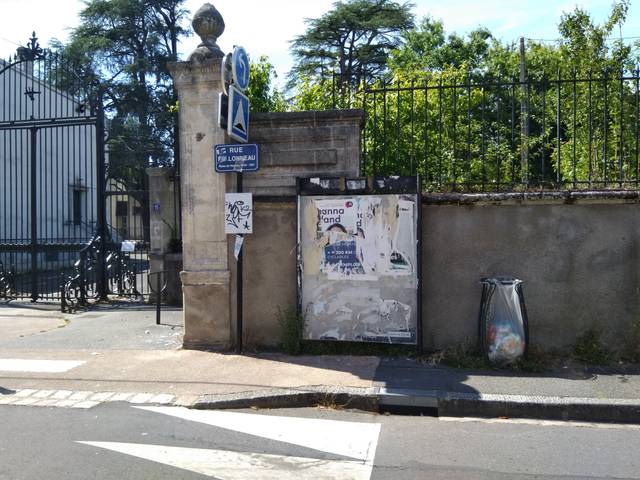
Region: France
Coordinates: 47.231, -1.554